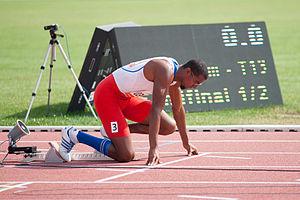
Championnats du monde d'athlétisme handisport 2013.